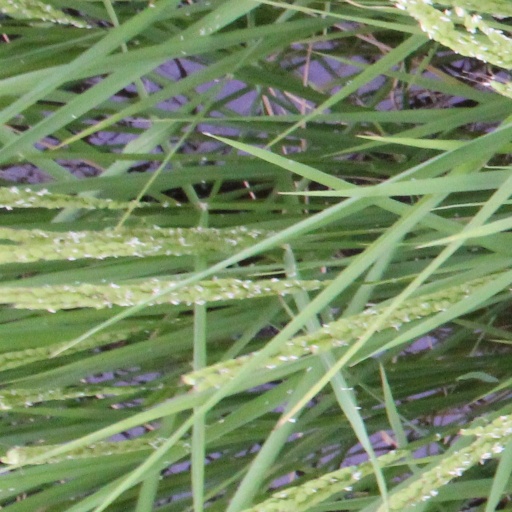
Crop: rice